Answer in natural language. Considering the relative positions, is black lshaped countertop (highlighted by a green box) above or below Television (highlighted by a red box)? Choose between the following options: above or below
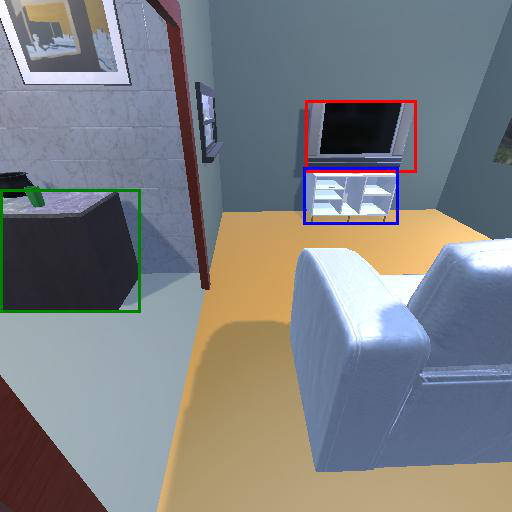
<answer>below</answer>